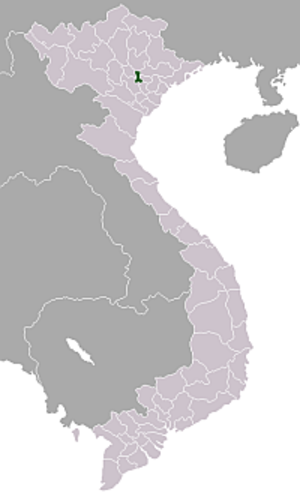
La dynastie Song de Chine est une dynastie régnante qui contrôle la Chine historique et le Sud de la Chine du milieu du Xᵉ siècle jusqu’au dernier quart du XIIIᵉ siècle. Cette dynastie marque un tournant important dans le domaine des innovations en science et technologie de la Chine ancienne, avec l'émergence de figures intellectuelles éminentes comme Shen Kuo et Su Song et l'utilisation révolutionnaire de la poudre à canon dans les armes.